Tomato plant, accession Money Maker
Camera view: bottom (45 deg); turntable rotation: 330 degrees
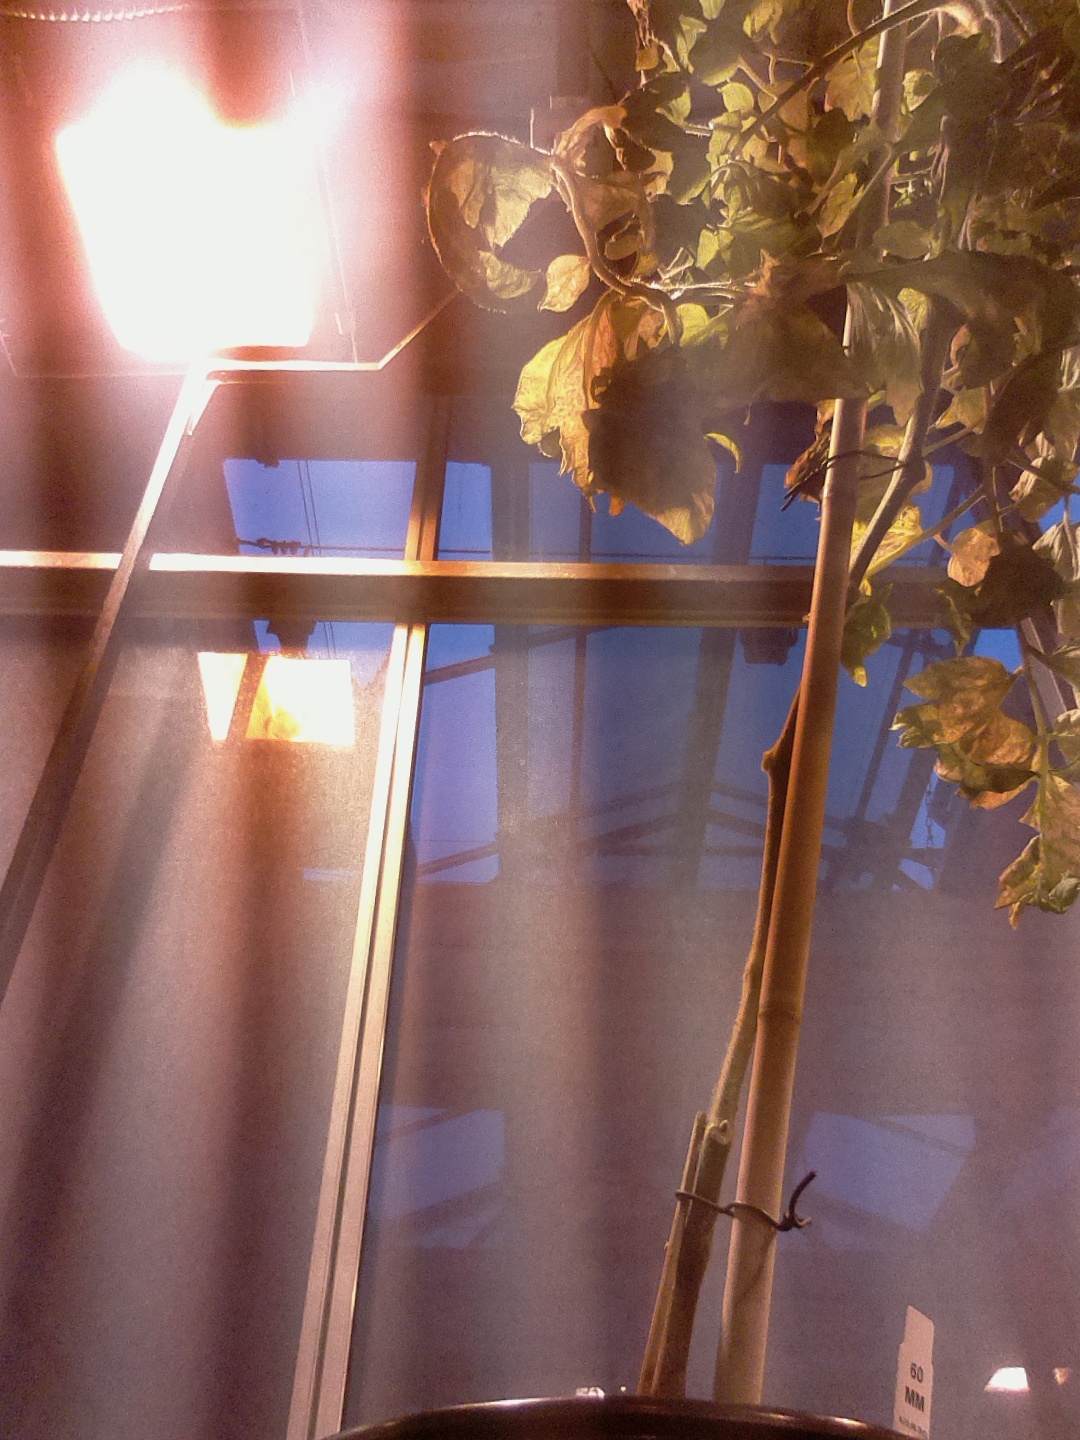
BBCH growth stage 74: 40%-50% of final fruit size